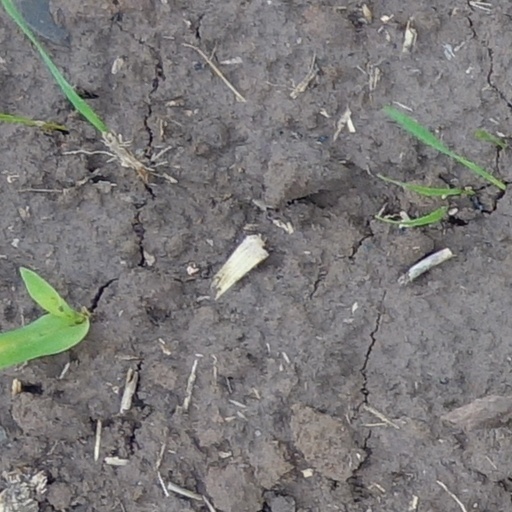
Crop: wheat